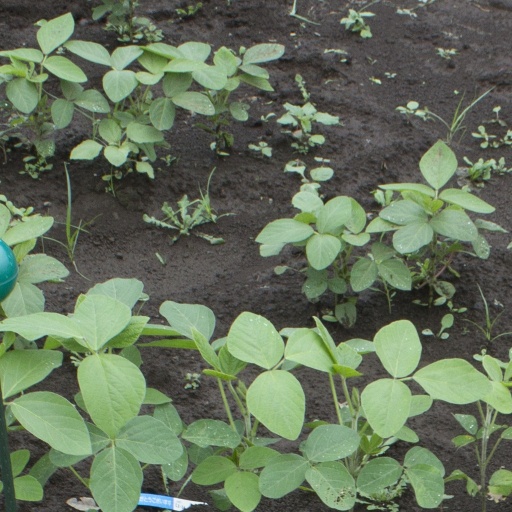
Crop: soybean